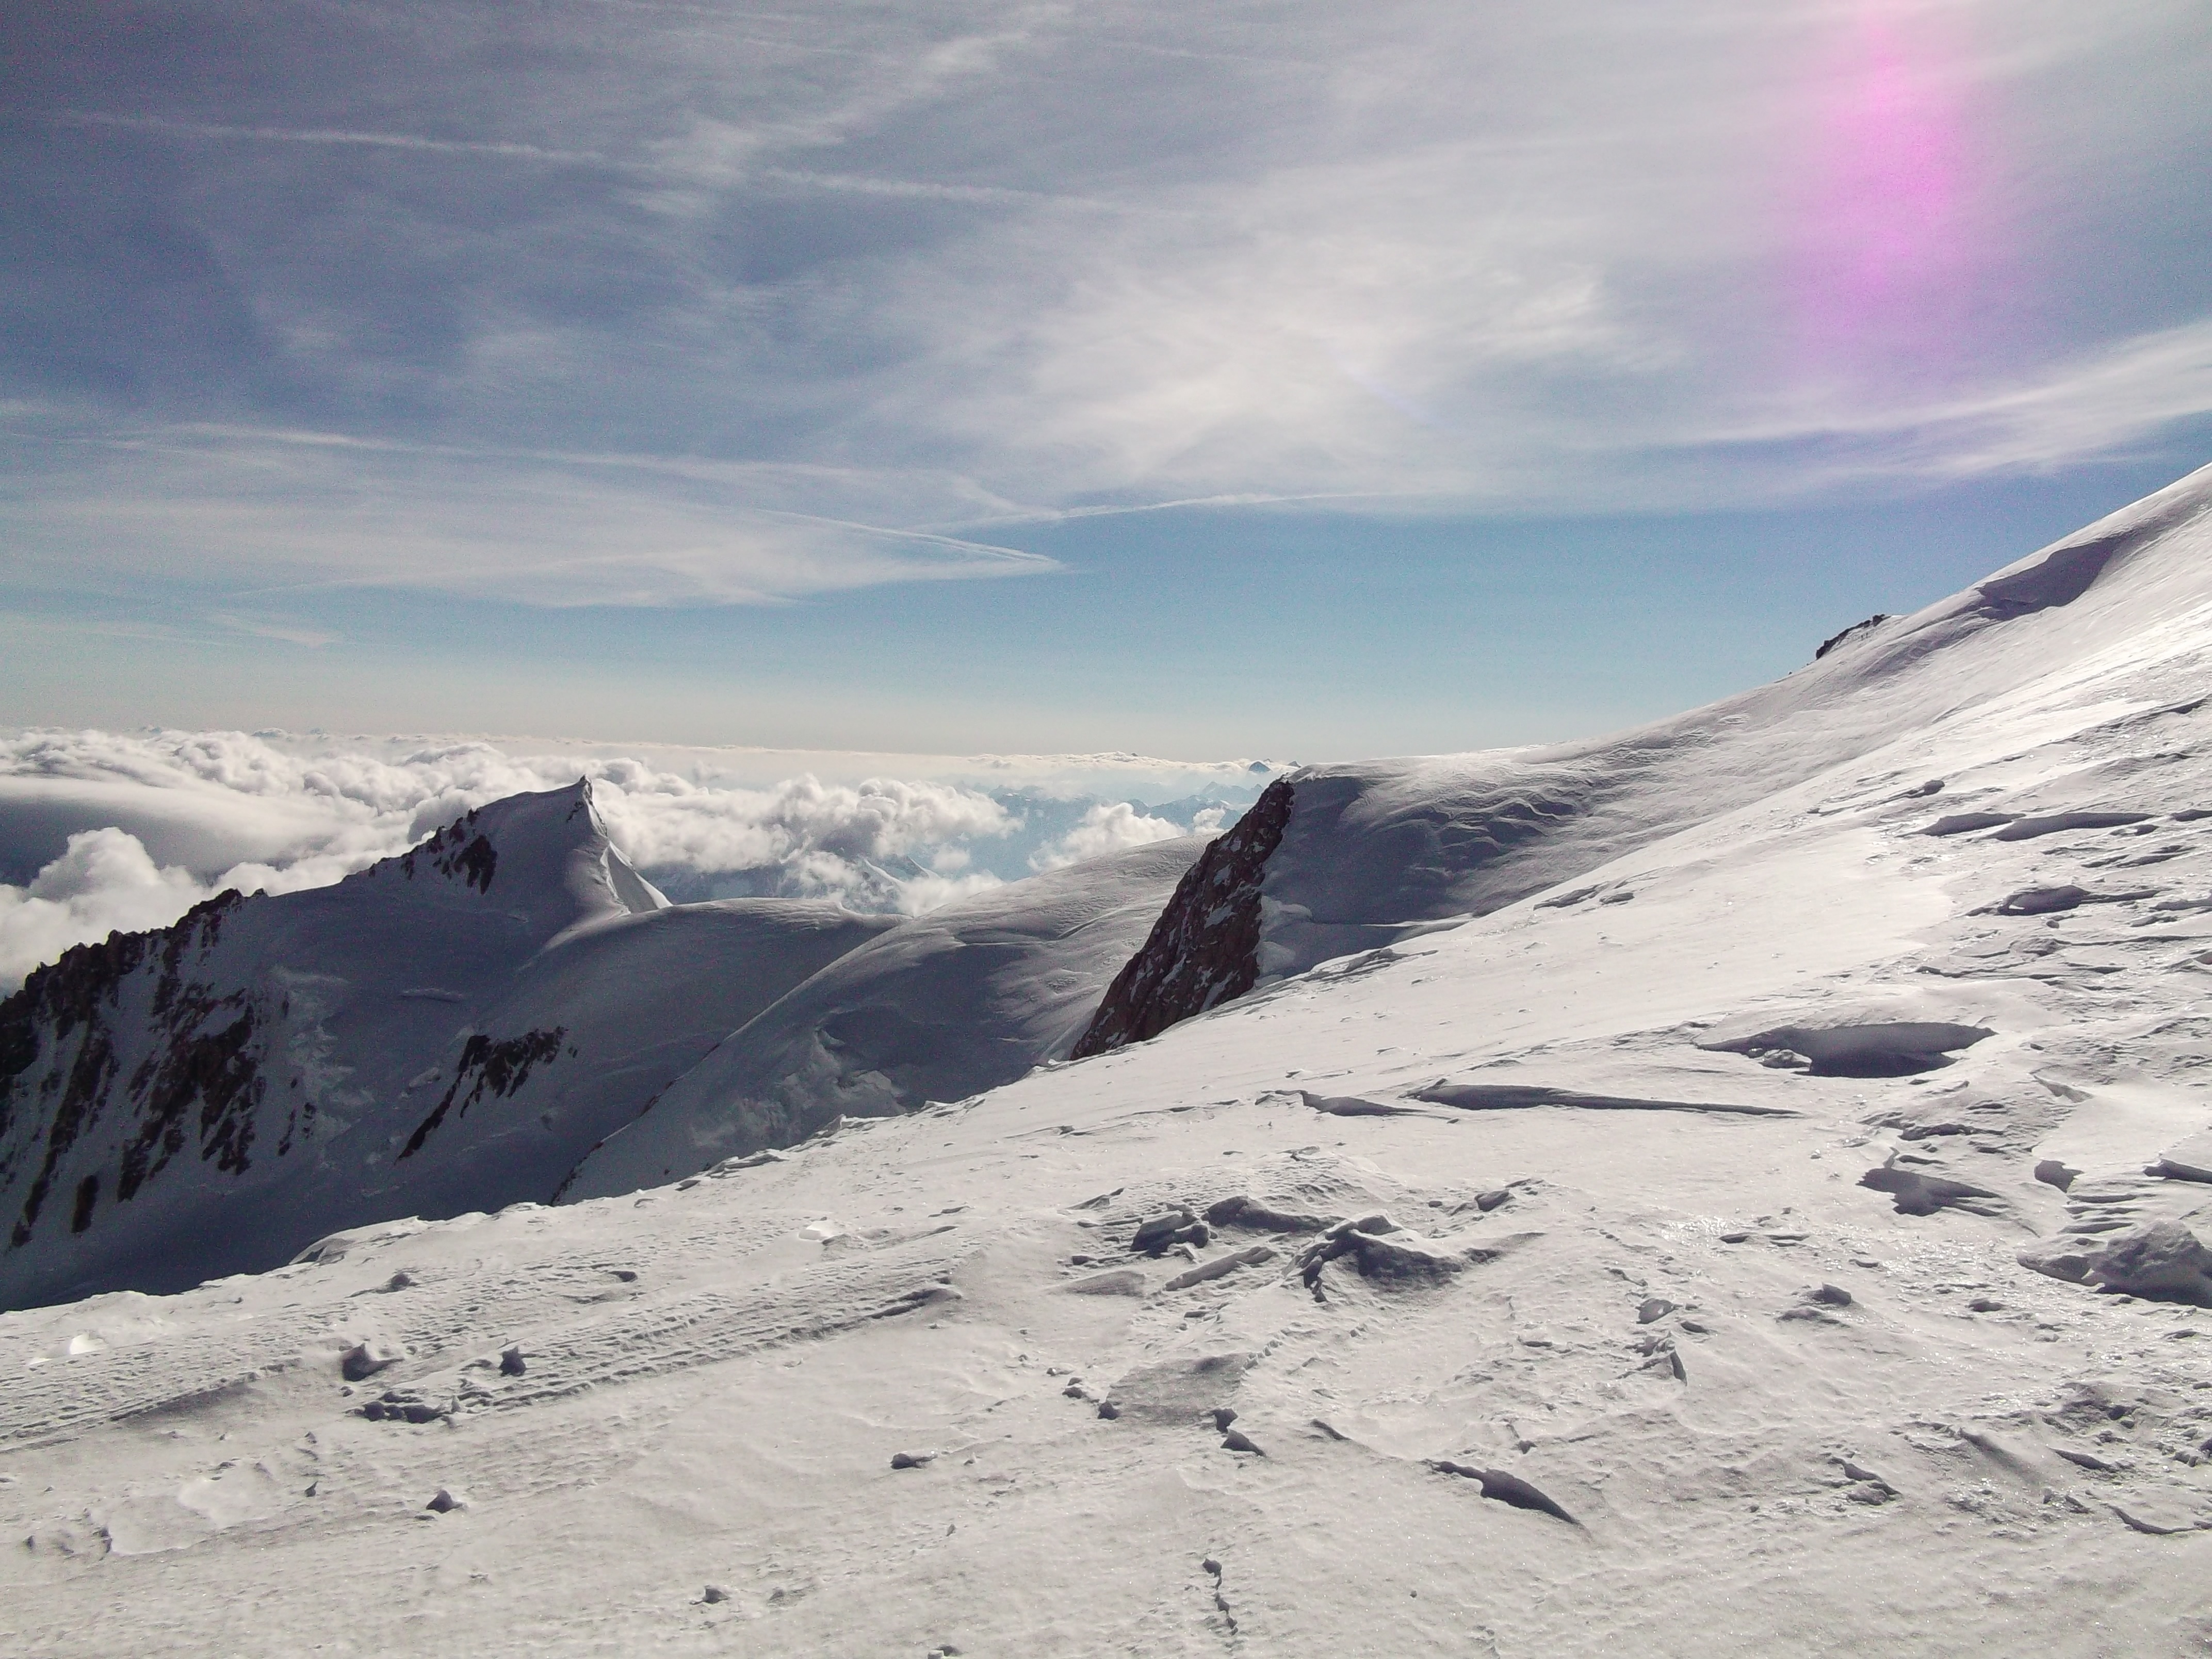
mountain, snow, winter, adventure, mountain range, france, ice, glacier, weather, climbing, altitude, season, ridge, summit, motivation, chamonix, mont blanc, mountaineering, winter sport, massif, french, sports, alps, plateau, montblanc, piste, bianco, landform, ski touring, ski mountaineering, mountainous landforms, geological phenomenon